Helen Walker

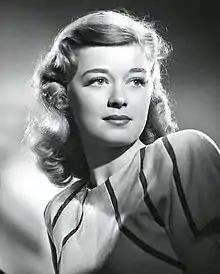
Walker 1940s

Helen Marion Walker was born July 17, 1920, in Worcester, Massachusetts, the daughter of Irish-American parents. According to Walker, she grew up "quite poor." Her father, who managed a grocery store, died when she was six years old, and she and her two sisters went to live on a farm in Upton, Massachusetts. Her mother took a job working in a department store but later suffered a nervous breakdown.